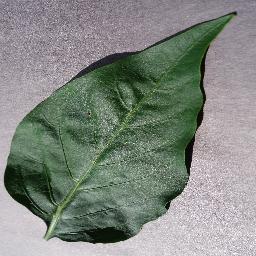
Label: Pepper,_bell___healthy